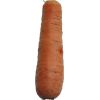
Label: carrot